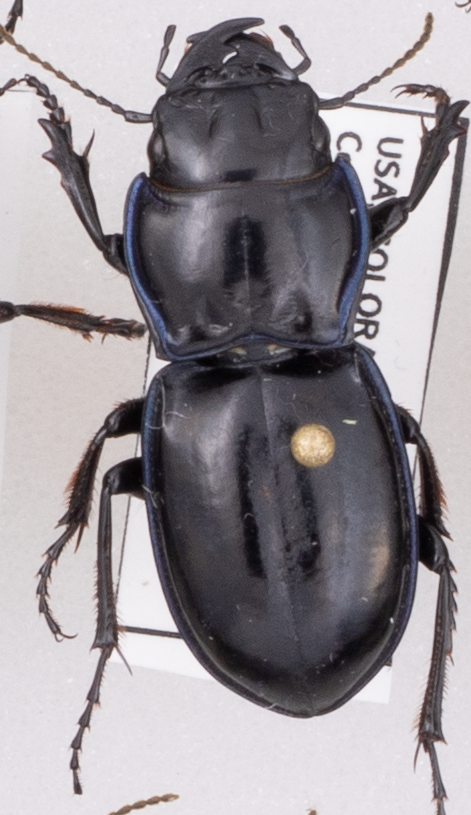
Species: Pasimachus elongatus
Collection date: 2022-05-25
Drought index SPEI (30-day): -0.17
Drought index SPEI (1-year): -1.13
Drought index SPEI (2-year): -1.28